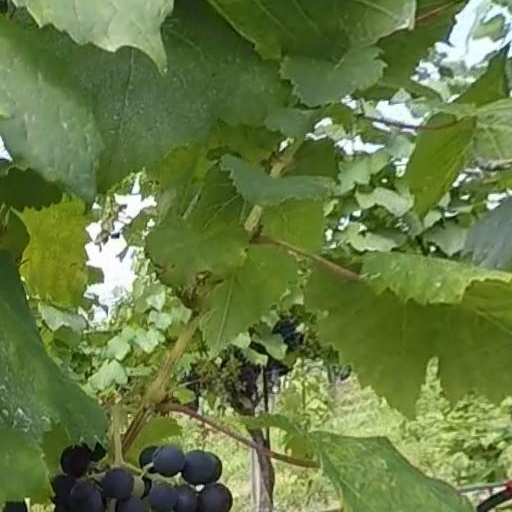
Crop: grape